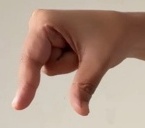
ASL sign: Q